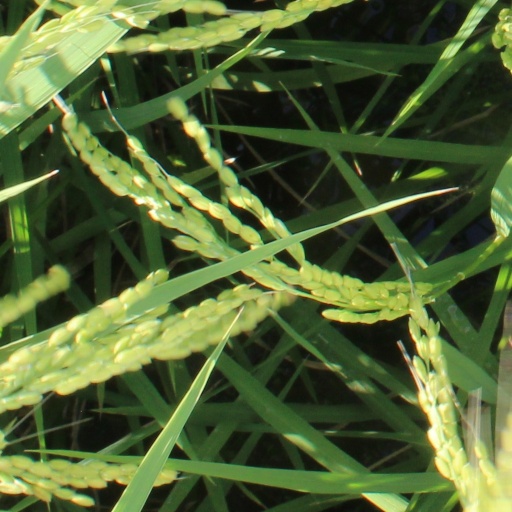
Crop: rice